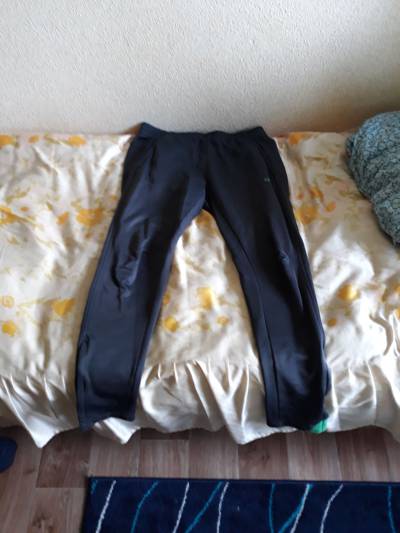
Waste category: clothes